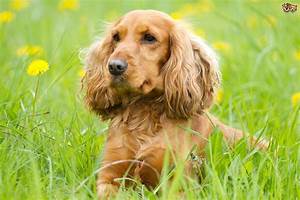
Label: cane